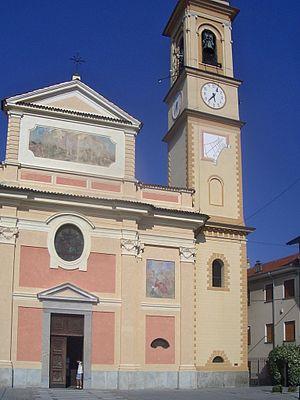
Scarmagno est une commune italienne de la ville métropolitaine de Turin dans la région Piémont en Italie.